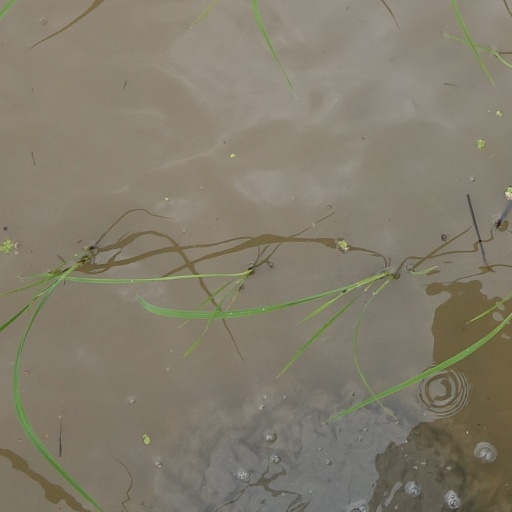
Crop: rice